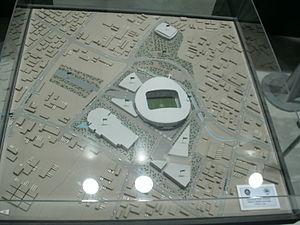
La Marfin Green Arena est le nom du futur stade multisport situé à Athènes qui accueillera toutes les sections du Panathinaïkos.